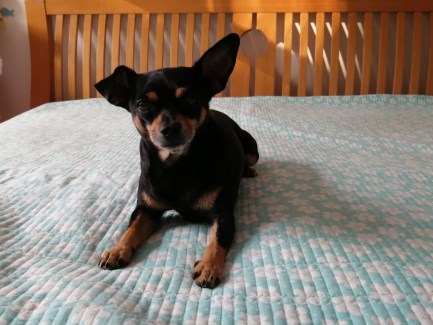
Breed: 561-n000127-miniature_pinscher